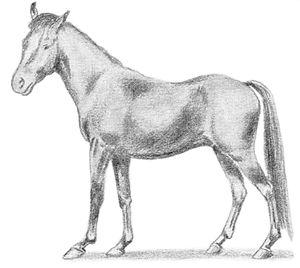
Le poney de Manipur est une race de poney des contreforts de l'Himalaya, au Nord-Est de l'Inde. Son origine exacte reste controversée, mais il s'agit vraisemblablement d'un animal assez ancien, proche du poney tibétain, du cheval mongol et du cheval arabe. Mentionnés pour la première fois en 1584, les poneys de Manipur servent d'animaux de cavalerie tout au long des XVIIᵉ et XVIIIᵉ siècles. À la fin du XIXᵉ siècle et au début du XXᵉ siècle, ils deviennent très recherchés par les Britanniques comme poneys de polo. Le nombre d'animaux diminue, notamment à cause des exportations.